South of Suva

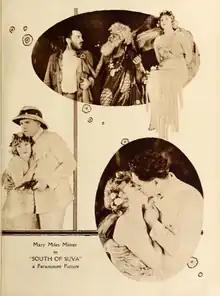
Advertisement

South of Suva is a 1922 American silent drama film starring Mary Miles Minter and directed by Frank Urson. It was adapted by Fred Myton from a story by Ewart Adamson. As with many of Minter's features, it is thought to be a lost film.